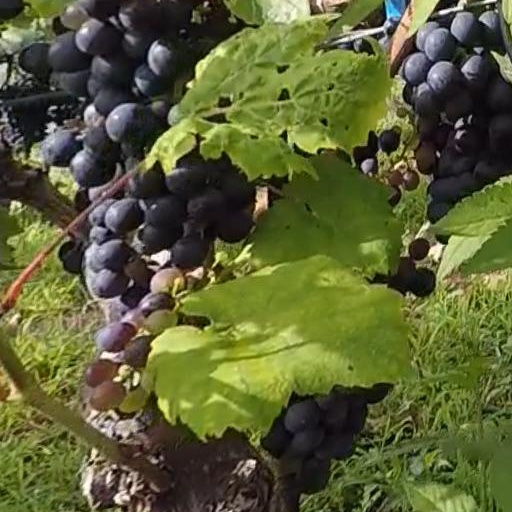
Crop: grape